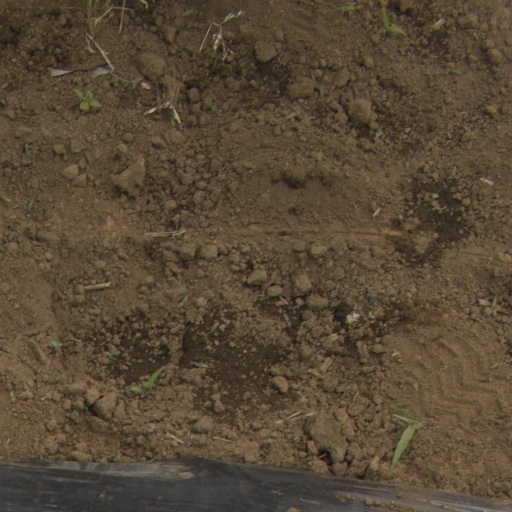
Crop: Jerusalem artichoke